Joseph Rescigno

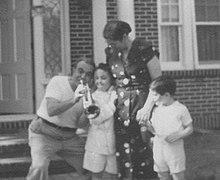
Joseph Rescigno playing the trumpet for his grandchildren Joseph and Thomas Rescigno and their mother.

Maestro Joseph Rescigno's first music teachers were his mother and his paternal grandfather, Joseph Rescigno, who played trumpet for the New York Philharmonic and the Metropolitan Opera as well as elsewhere in New York for several decades before World War II. So Maestro Joseph Rescigno was immersed in the language and culture of musicians from the day he was born. He counts about 10 musicians in the extended Rescigno clan, mostly in his grandfather's generation. The result was that he was sight-singing as a toddler.